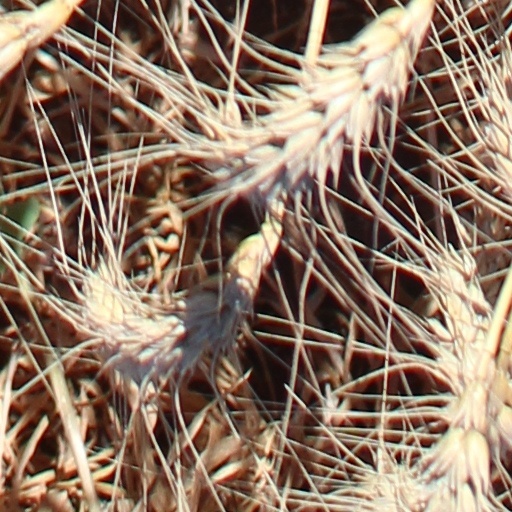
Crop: wheat